Andreas Vesalius

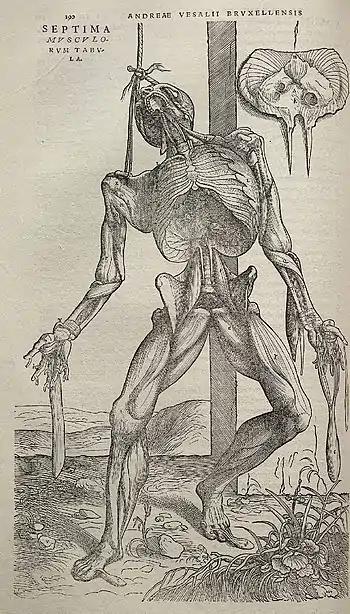
Vesalius's "Fabrica" contained many intricately detailed drawings of human dissections, often in allegorical poses.

Besides the first good description of the sphenoid bone, he showed that the sternum consists of three portions and the sacrum of five or six, and described accurately the vestibule in the interior of the temporal bone. He not only verified Estienne's observations on the valves of the hepatic veins, but also described the vena azygos, and discovered the canal which passes in the fetus between the umbilical vein and the vena cava, since named the ductus venosus. He described the omentum and its connections with the stomach, the spleen and the colon; gave the first correct views of the structure of the pylorus; observed the small size of the caecal appendix in man; gave the first good account of the mediastinum and pleura and the fullest description of the anatomy of the brain up to that time. He did not understand the inferior recesses, and his account of the nerves is confused by regarding the optic as the first pair, the third as the fifth, and the fifth as the seventh.